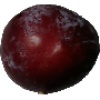
Label: Plum 1